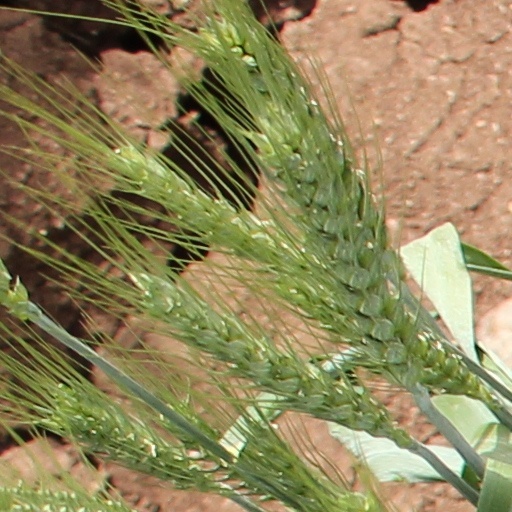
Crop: wheat